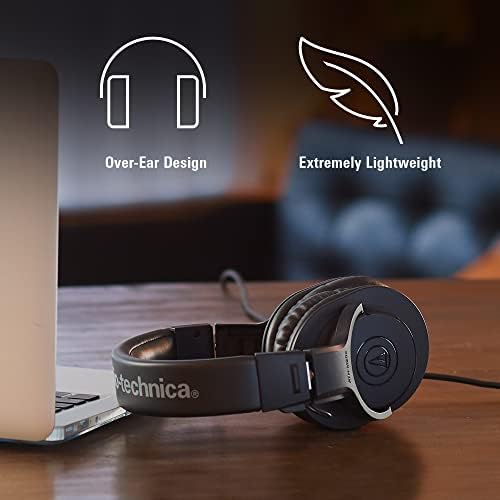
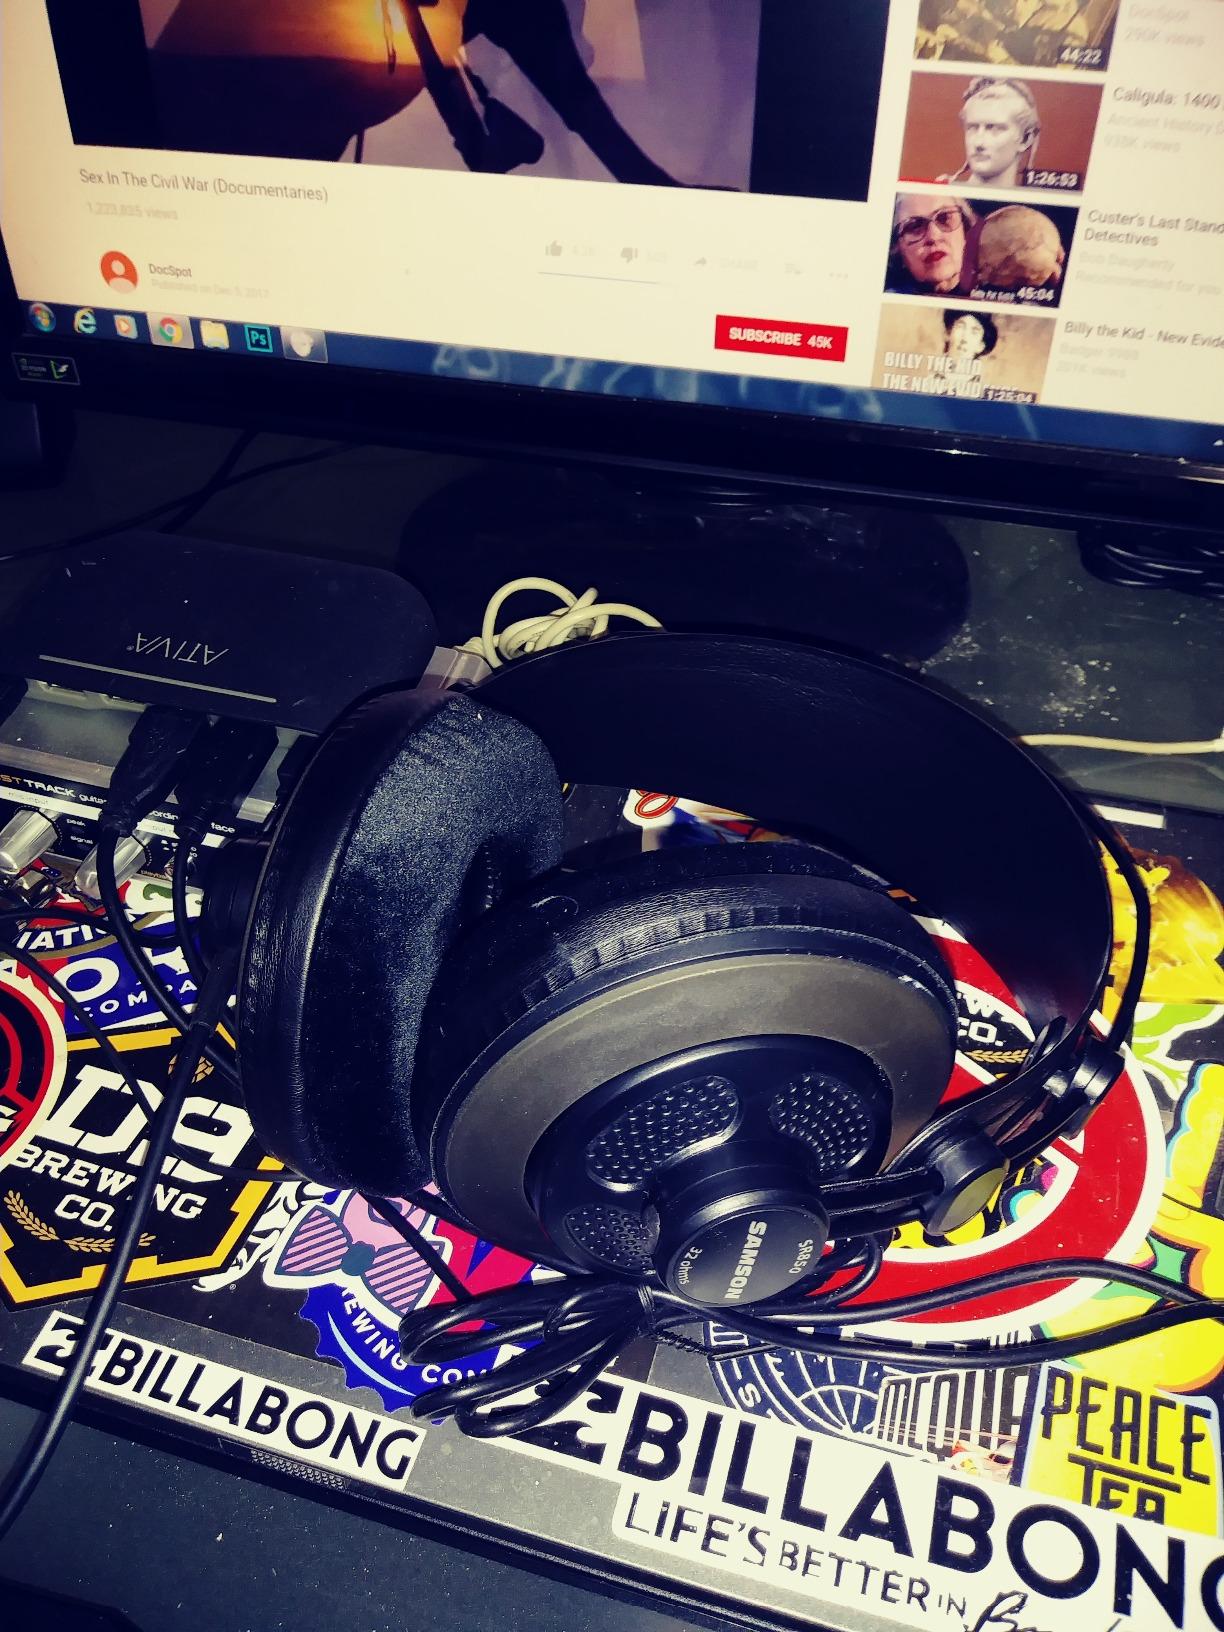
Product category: headphones
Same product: no